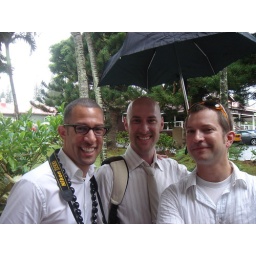
boys in tropical white -- very dashing!